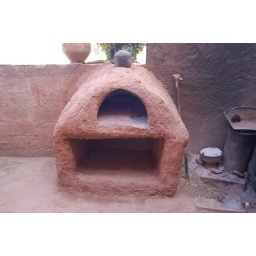
oven in Berber house